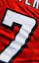
Number: 7